Marjory Stoneman Douglas House

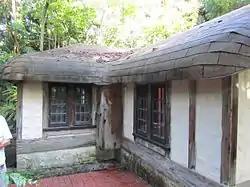

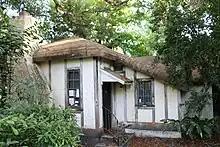
Marjory Stoneman Douglas's house as of March 2023

The Marjory Stoneman Douglas House is a historic house at 3744 Stewart Avenue in Miami, Florida. Built in 1926, it was the lifelong home of environmentalist Marjory Stoneman Douglas (1890-1998), who was nationally known for her efforts to preserve the Everglades of southern Florida. The house was designated a National Historic Landmark in 2015.